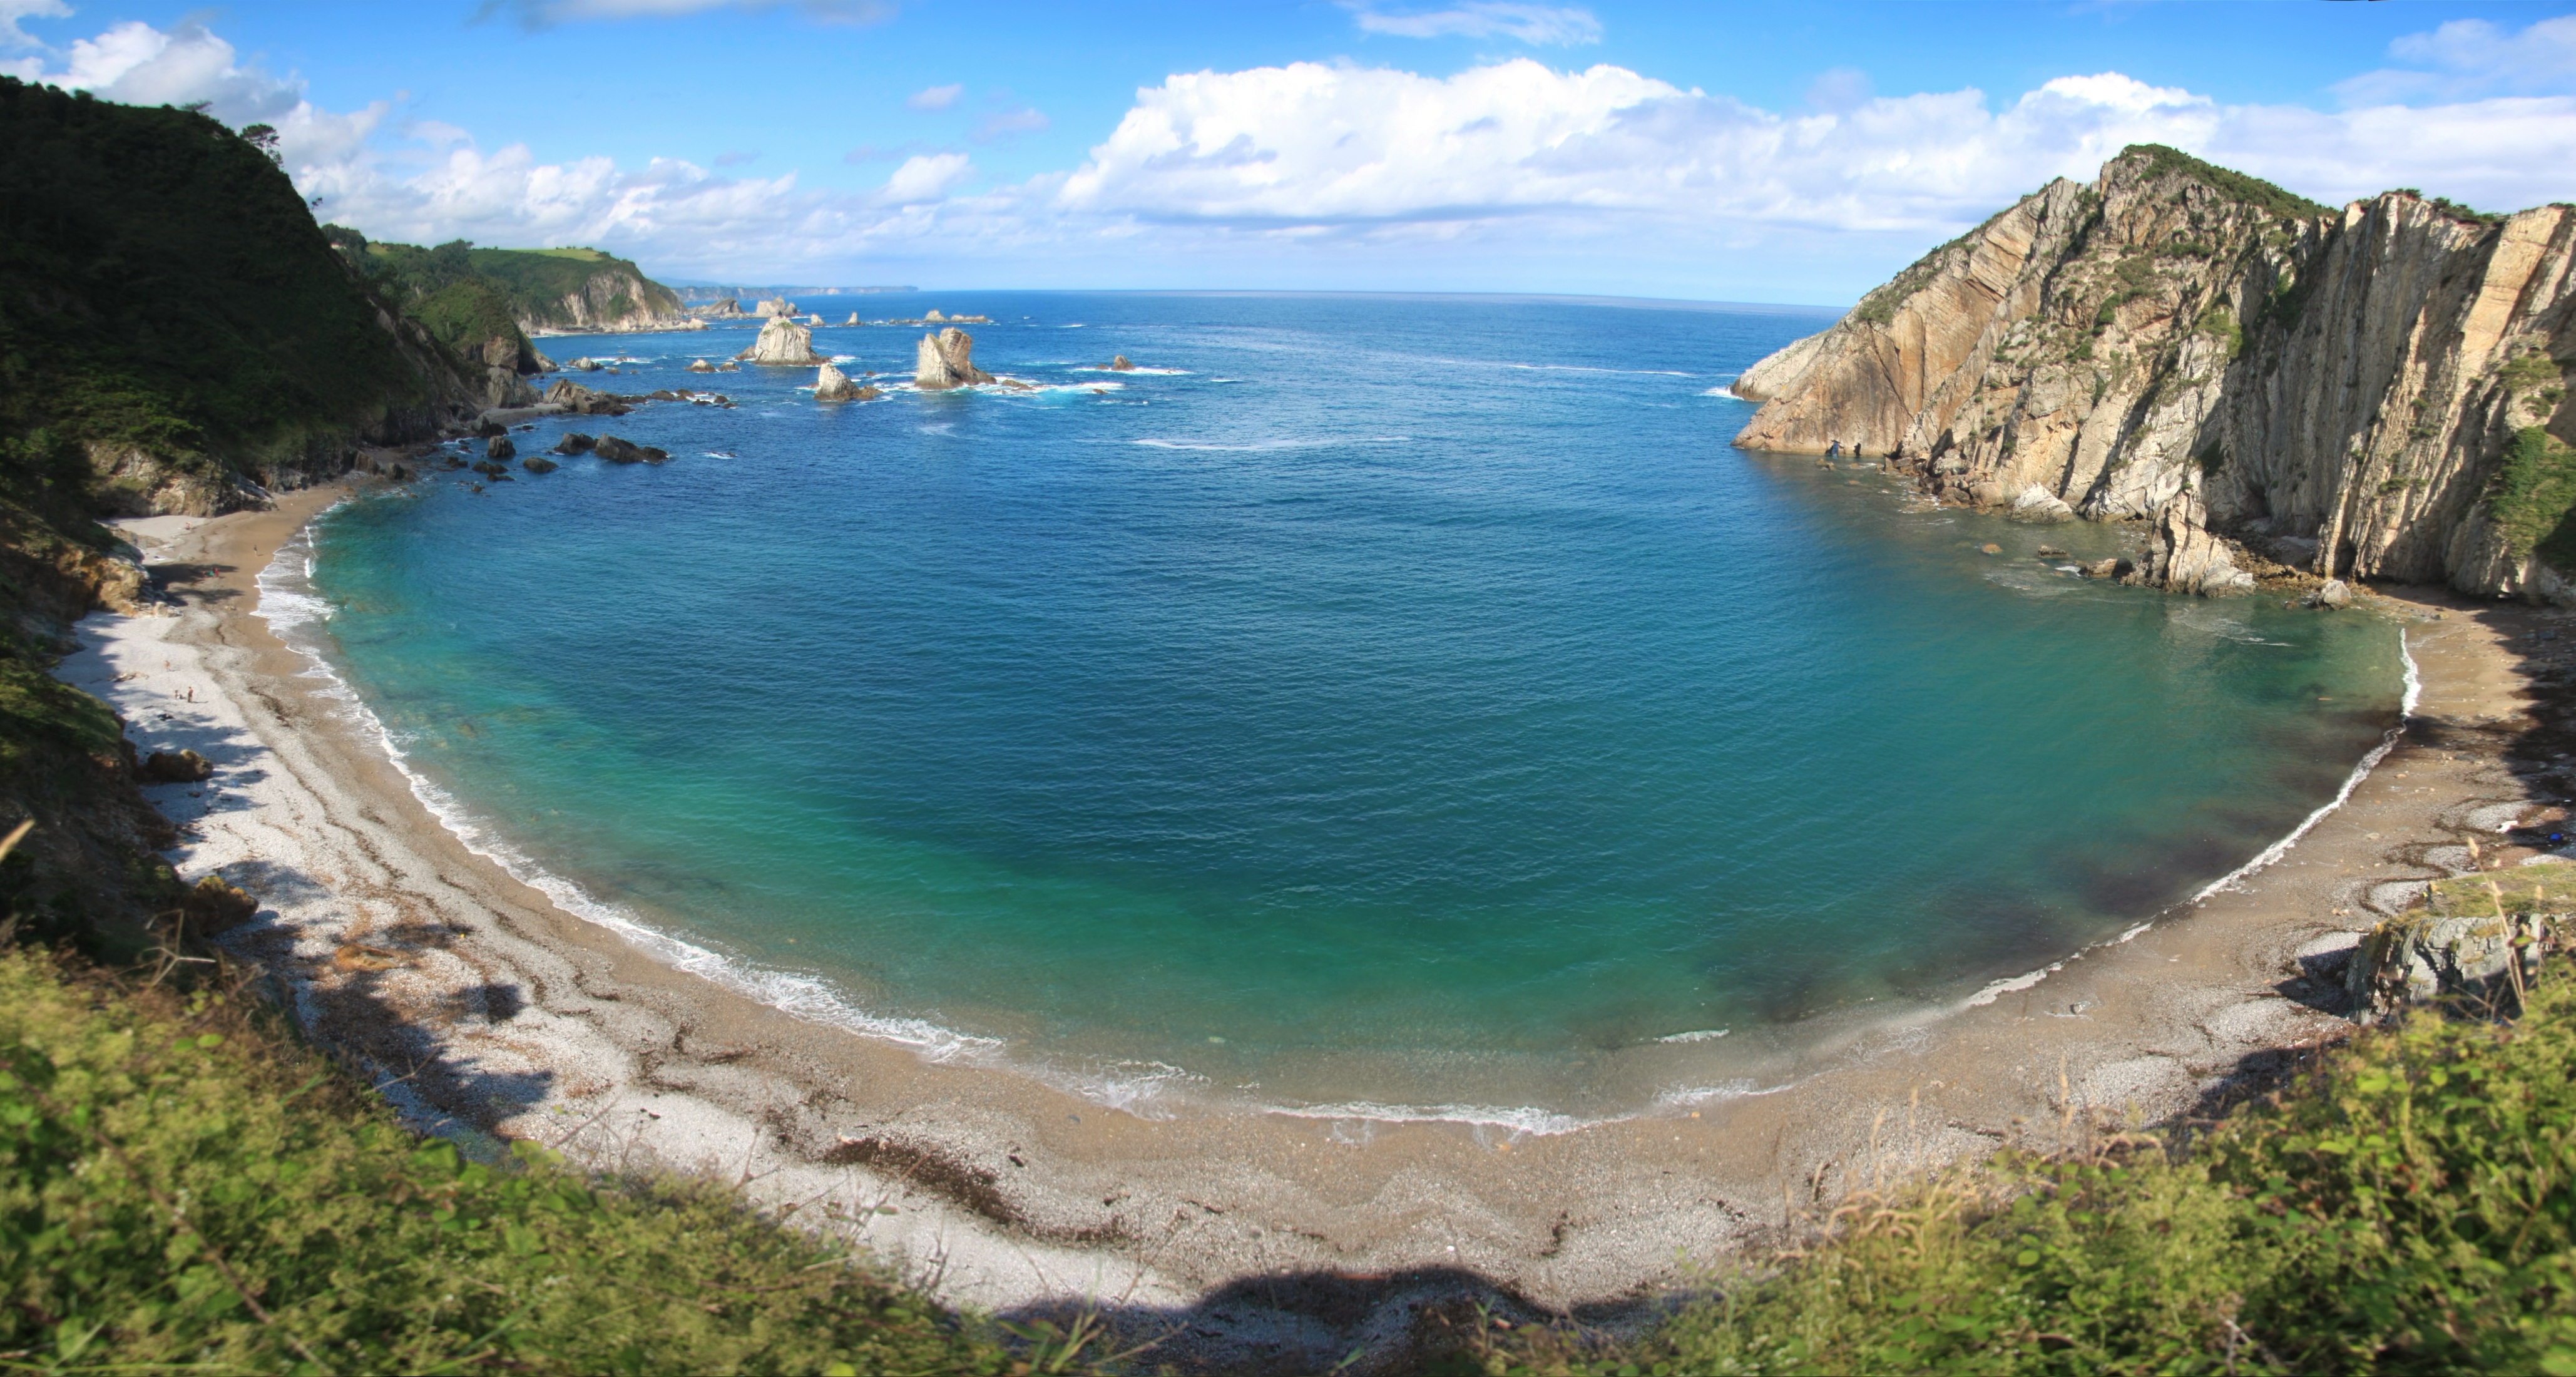
beach, landscape, sea, coast, ocean, summer, cliff, panoramic, cove, paradise, bay, blue, terrain, body of water, cape, islet, asturias, landform, geographical feature, promontory